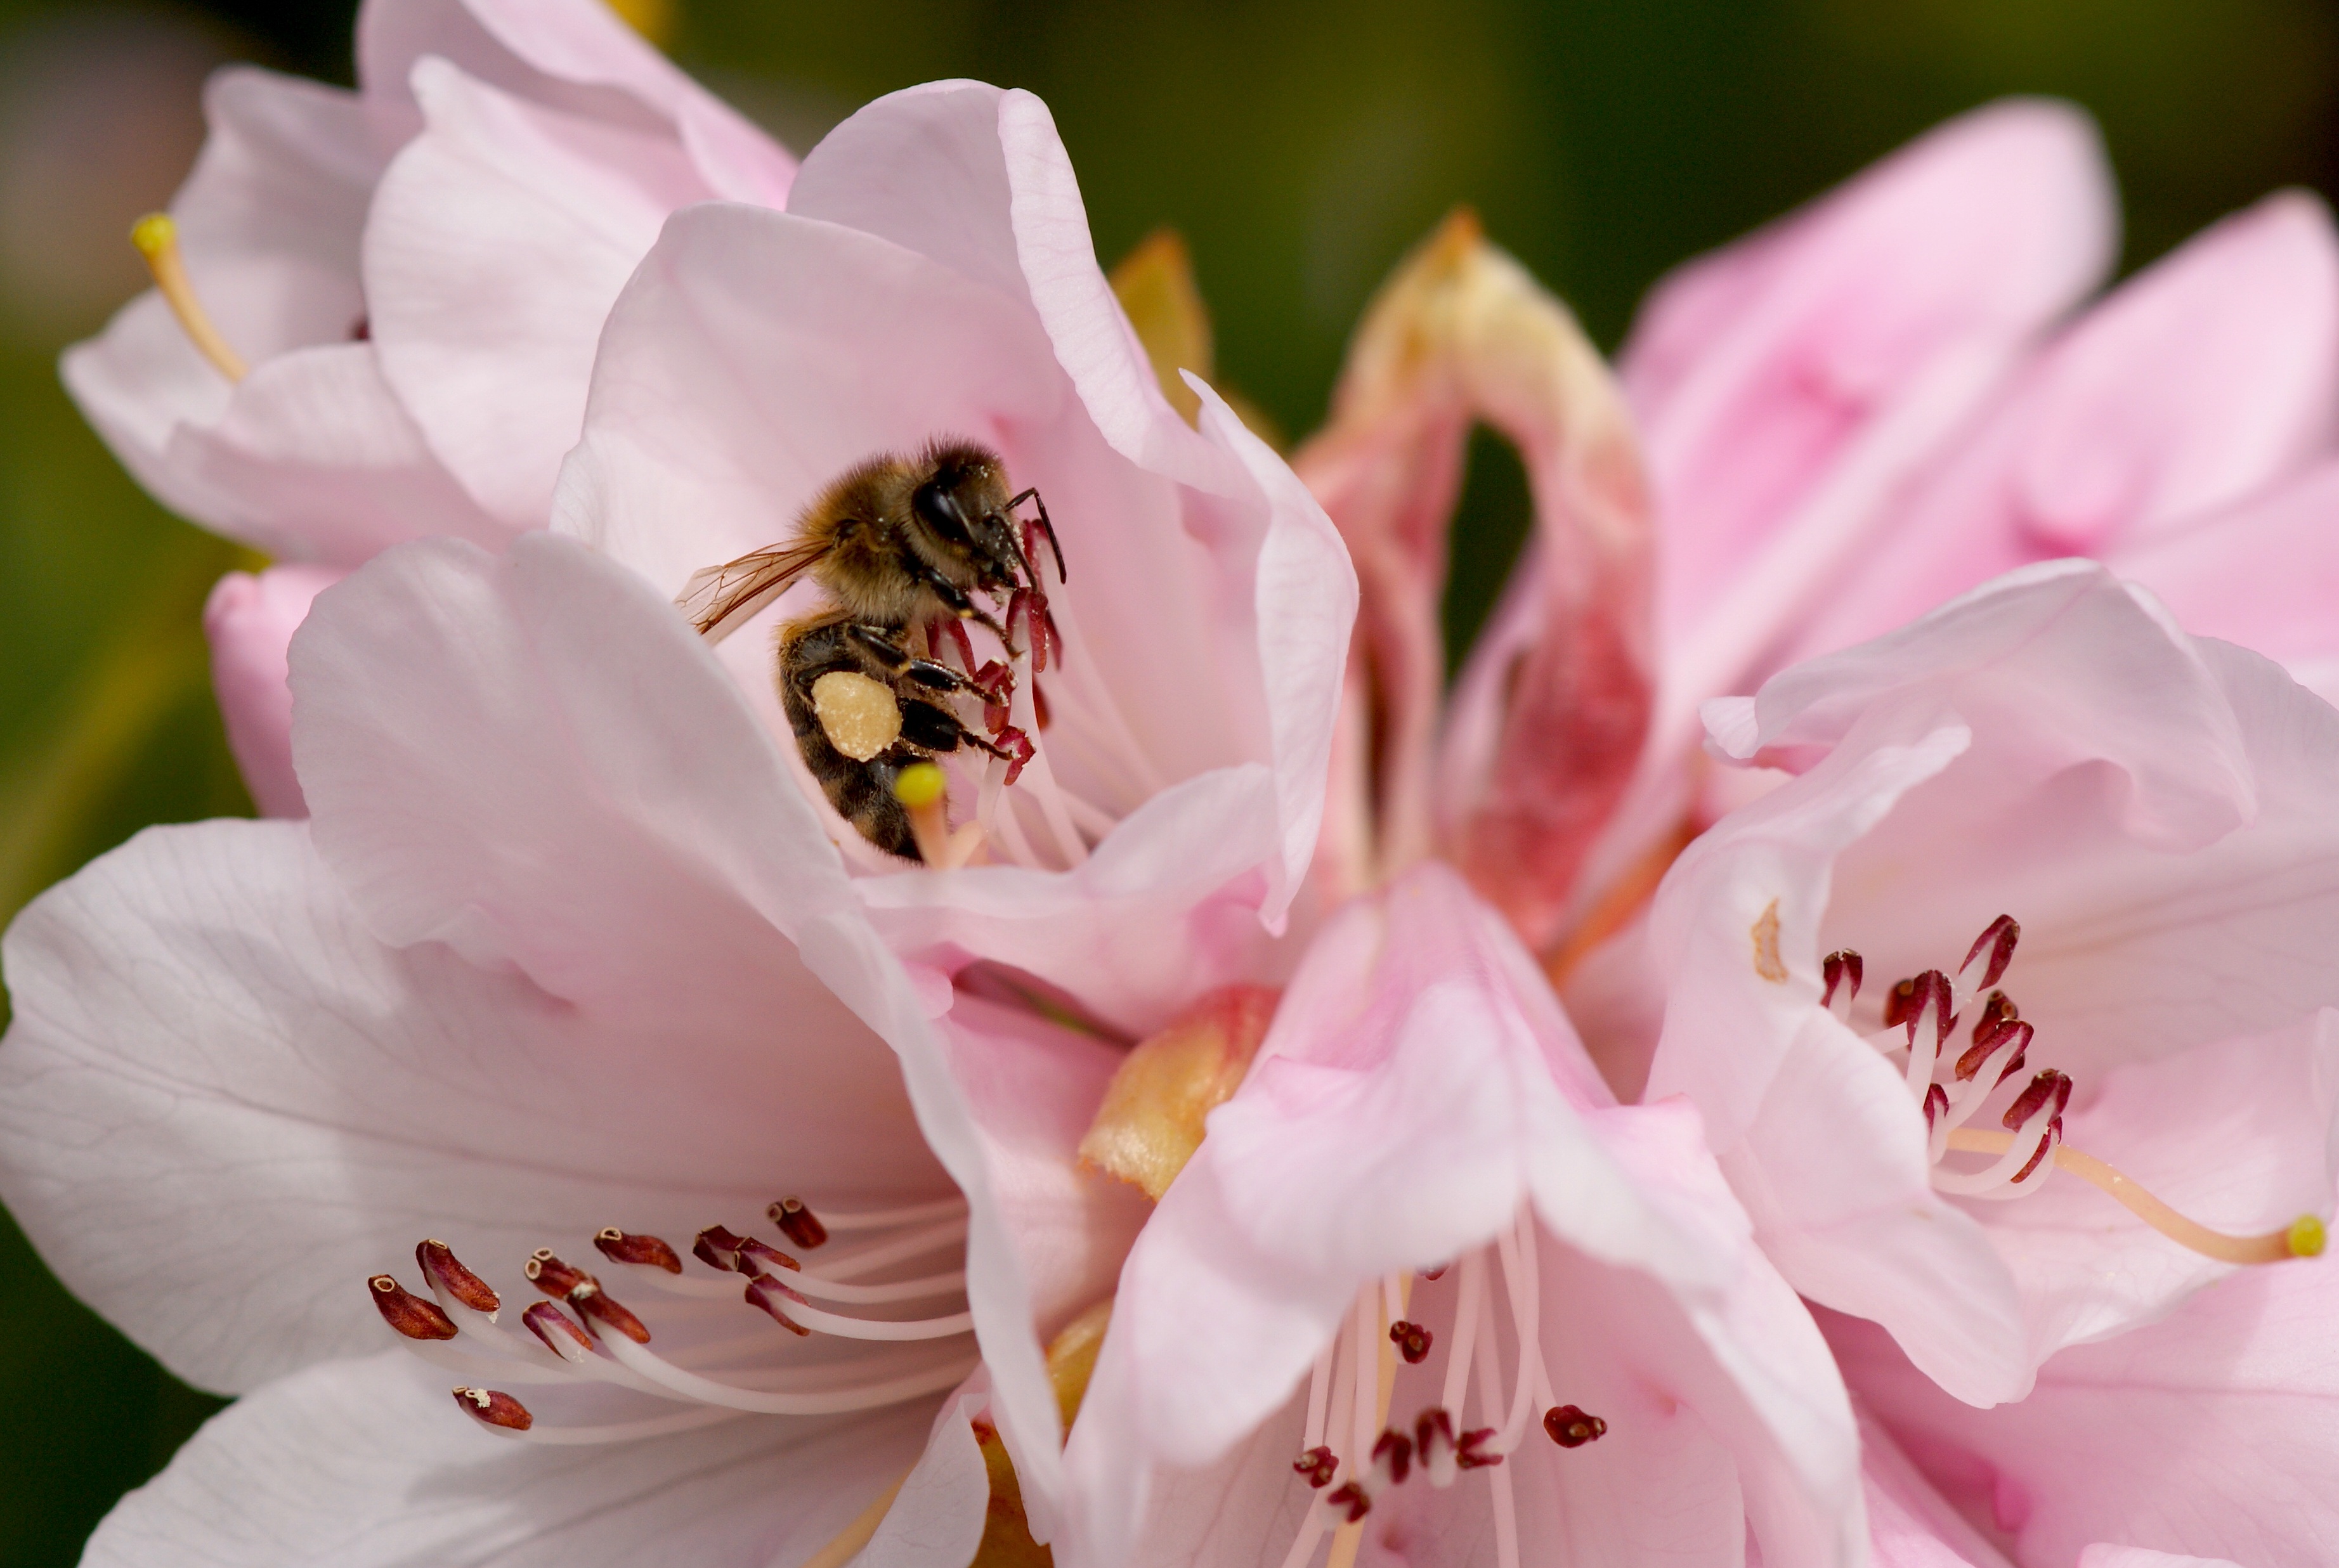
nature, blossom, plant, flower, petal, bloom, pollen, pollination, spring, insect, pink, close, flora, sprinkle, close up, shrub, bee, lily, foraging, collect pollen, pink flower, macro photography, flowering plant, red pink, land plant, rododendron